1993 World Series

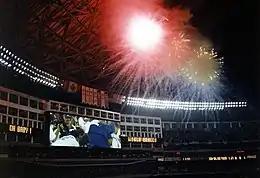
Fireworks in the SkyDome after Carter's home run.

Joe Carter came up next and, with the count 2–2, he hit a three-run home run to win the game and the World Series. Just before the fifth and final pitch to Joe Carter, CBS Sports announcer Tim McCarver commented that Carter (relatively unproductive in the Series to date) looked awkward and uncomfortable at the plate. The same pitch allowed Blue Jays radio announcer Tom Cheek the opportunity to utter his famous "Touch 'em all, Joe" quote, when Joe Carter clinched the series. Carter joined Bill Mazeroski as the only two players to win a World Series with a home run in the bottom of the ninth inning (Mazeroski hit his home run in the deciding Game 7, while Carter hit his in Game 6).